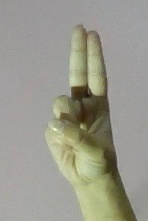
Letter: taa